Poltava Raion

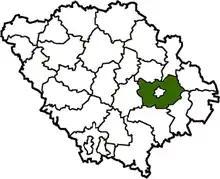
Poltava Raion in Poltava Oblast before 2020

The district is located in the eastern part of Poltava region, on the Dnieper Lowland, on the left bank of the Dnieper Valley. The relief of the district is an undulating plain, cut by river valleys, ravines, and gullies.